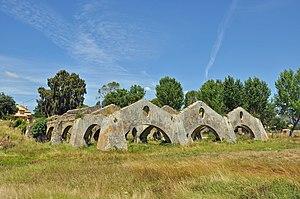
Gouvia (Corfou, Grèce): ruines des anciens chantiers navals vénitiens
Gouviá est une ville située sur l'est de l'île de Corfou, en Grèce.
L'arsenal vénitien de Gouviá est un chantier naval construit par les Vénitiens au cours de leur domination de Corfou.